Palazzo Bonacolsi

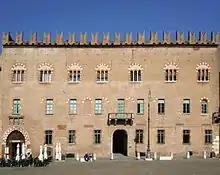
Mantua, Palazzo Bonacolsi.

The Palazzo Bonacolsi, also known as Palazzo Castiglioni, is a 13th-century Gothic-style aristocratic palace located in the center of the town in Piazza Sordello in front of the Ducal Palace in Mantua, region of Lombardy, Italy.